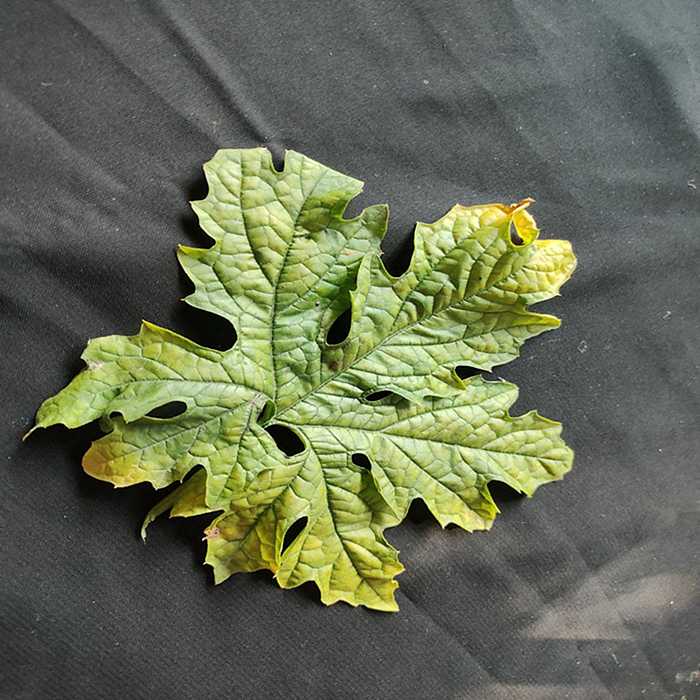
Plant: Bitter Gourd
Label: Mosaic virus